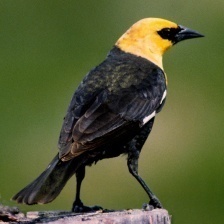
Species: YELLOW HEADED BLACKBIRD
Scientific name: XANTHOCEPHALUS